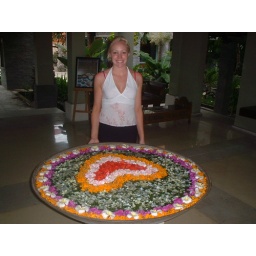
flowers in a water bowl